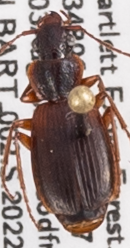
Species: Cymindis cribricollis
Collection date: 2022-08-03
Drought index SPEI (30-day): -0.54
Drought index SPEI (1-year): -0.9
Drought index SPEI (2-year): -1.69